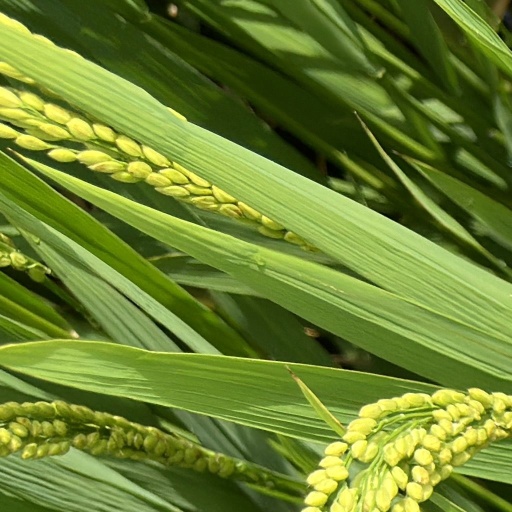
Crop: rice